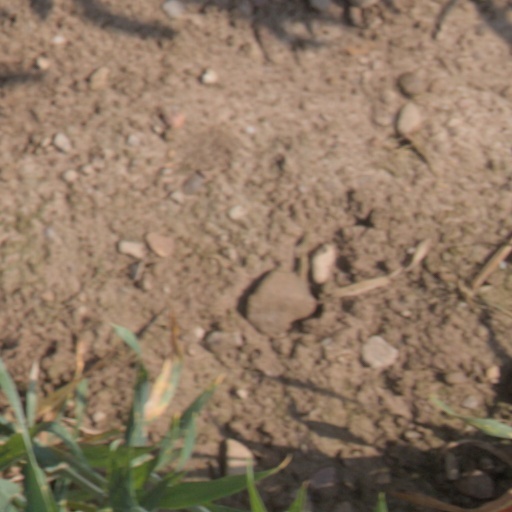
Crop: wheat